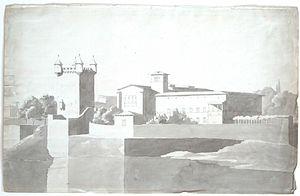
«
Fleury Épinat, né le 22 août 1764 à Montbrison, et mort à Lyon le 7 juin 1830, est un peintre français
La Tour de Valois se situe à Sainte-Colombe, au sud du département du Rhône, sur la rive droite du fleuve, en face de Vienne.